Swedish Wedding Night

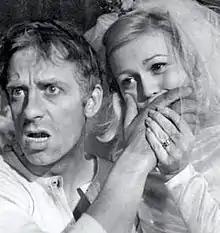
Still with Jarl Kulle and Christina Schollin

Swedish Wedding Night is a 1964 Swedish drama film directed by Åke Falck. The film is based on the novel "Wedding Worries" by Stig Dagerman. It won the Guldbagge Award for Best Film and Jarl Kulle won the award for Best Actor at the 2nd Guldbagge Awards.